Chester A. Arthur

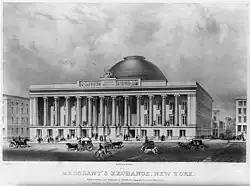
The New York Custom House (formerly the Merchants' Exchange building at 55 Wall Street) was Arthur's office for seven years.

The end of the Civil War meant new opportunities for the men in Morgan's Republican machine, including Arthur. Morgan leaned toward the conservative wing of the New York Republican party, as did the men who worked with him in the organization, including Weed, Seward (who continued in office under President Andrew Johnson), and Roscoe Conkling (an eloquent Utica Congressman and rising star in the party). Arthur rarely articulated his own political ideas during his time as a part of the machine; as was common at the time, loyalty and hard work on the machine's behalf was more important than actual political positions.